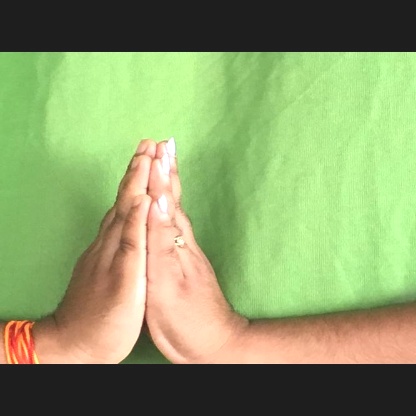
Mudra: Anjali